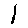
Label: 1